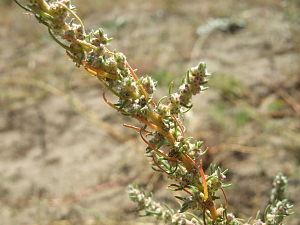
Cette liste de Tracheophyta de Bosnie-Herzégovine, ainsi que d’espèces introduites est un aperçu incomplet d’espèces de mousses, de fougères, de gymnospermes et d’angiospermes citées dans la littérature disponible en langues bosniaque, croate, serbe et serbo-croate. Cet aperçu n’inclue pas des espèces cultivées ni celles occasionnellement introduites.